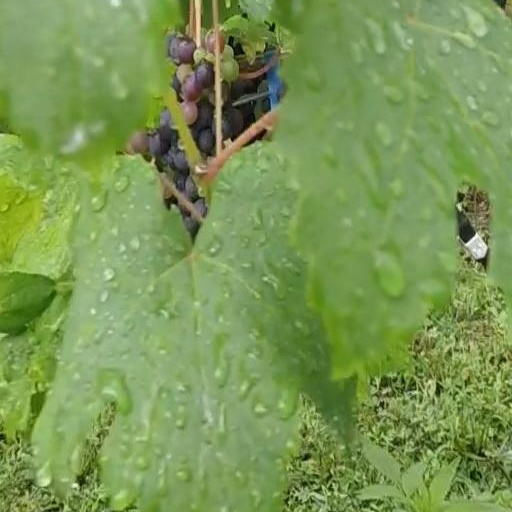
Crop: grape